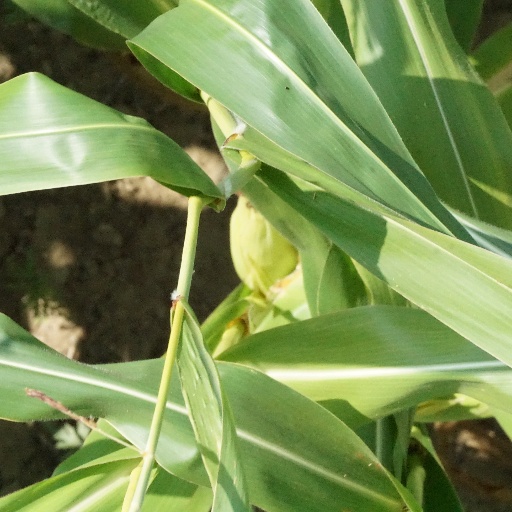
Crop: maize; corn